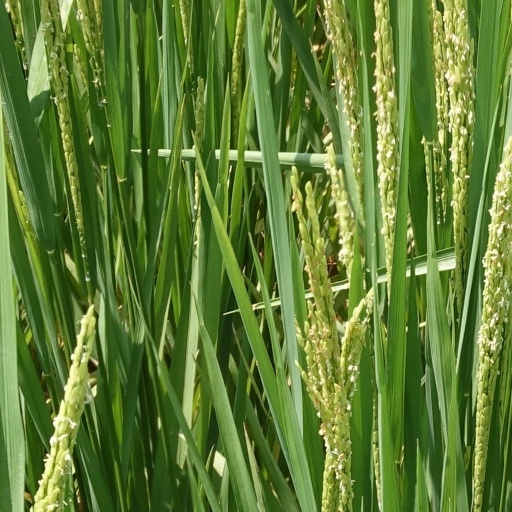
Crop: rice